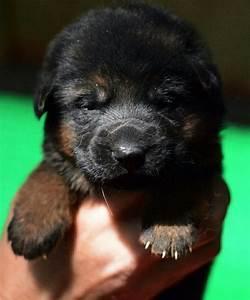
dog